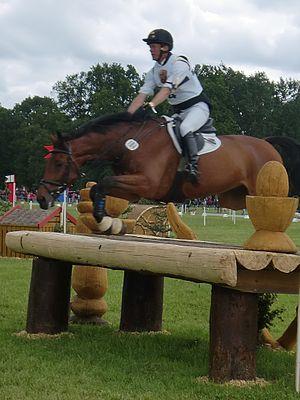
Peter Thomsen, né le 4 avril 1961 à Flensbourg, est un cavalier allemand de concours complet d'équitation, médaillé d'or par équipe aux Jeux olympiques de 2008 ainsi qu'aux Jeux olympiques de Londres en 2012.